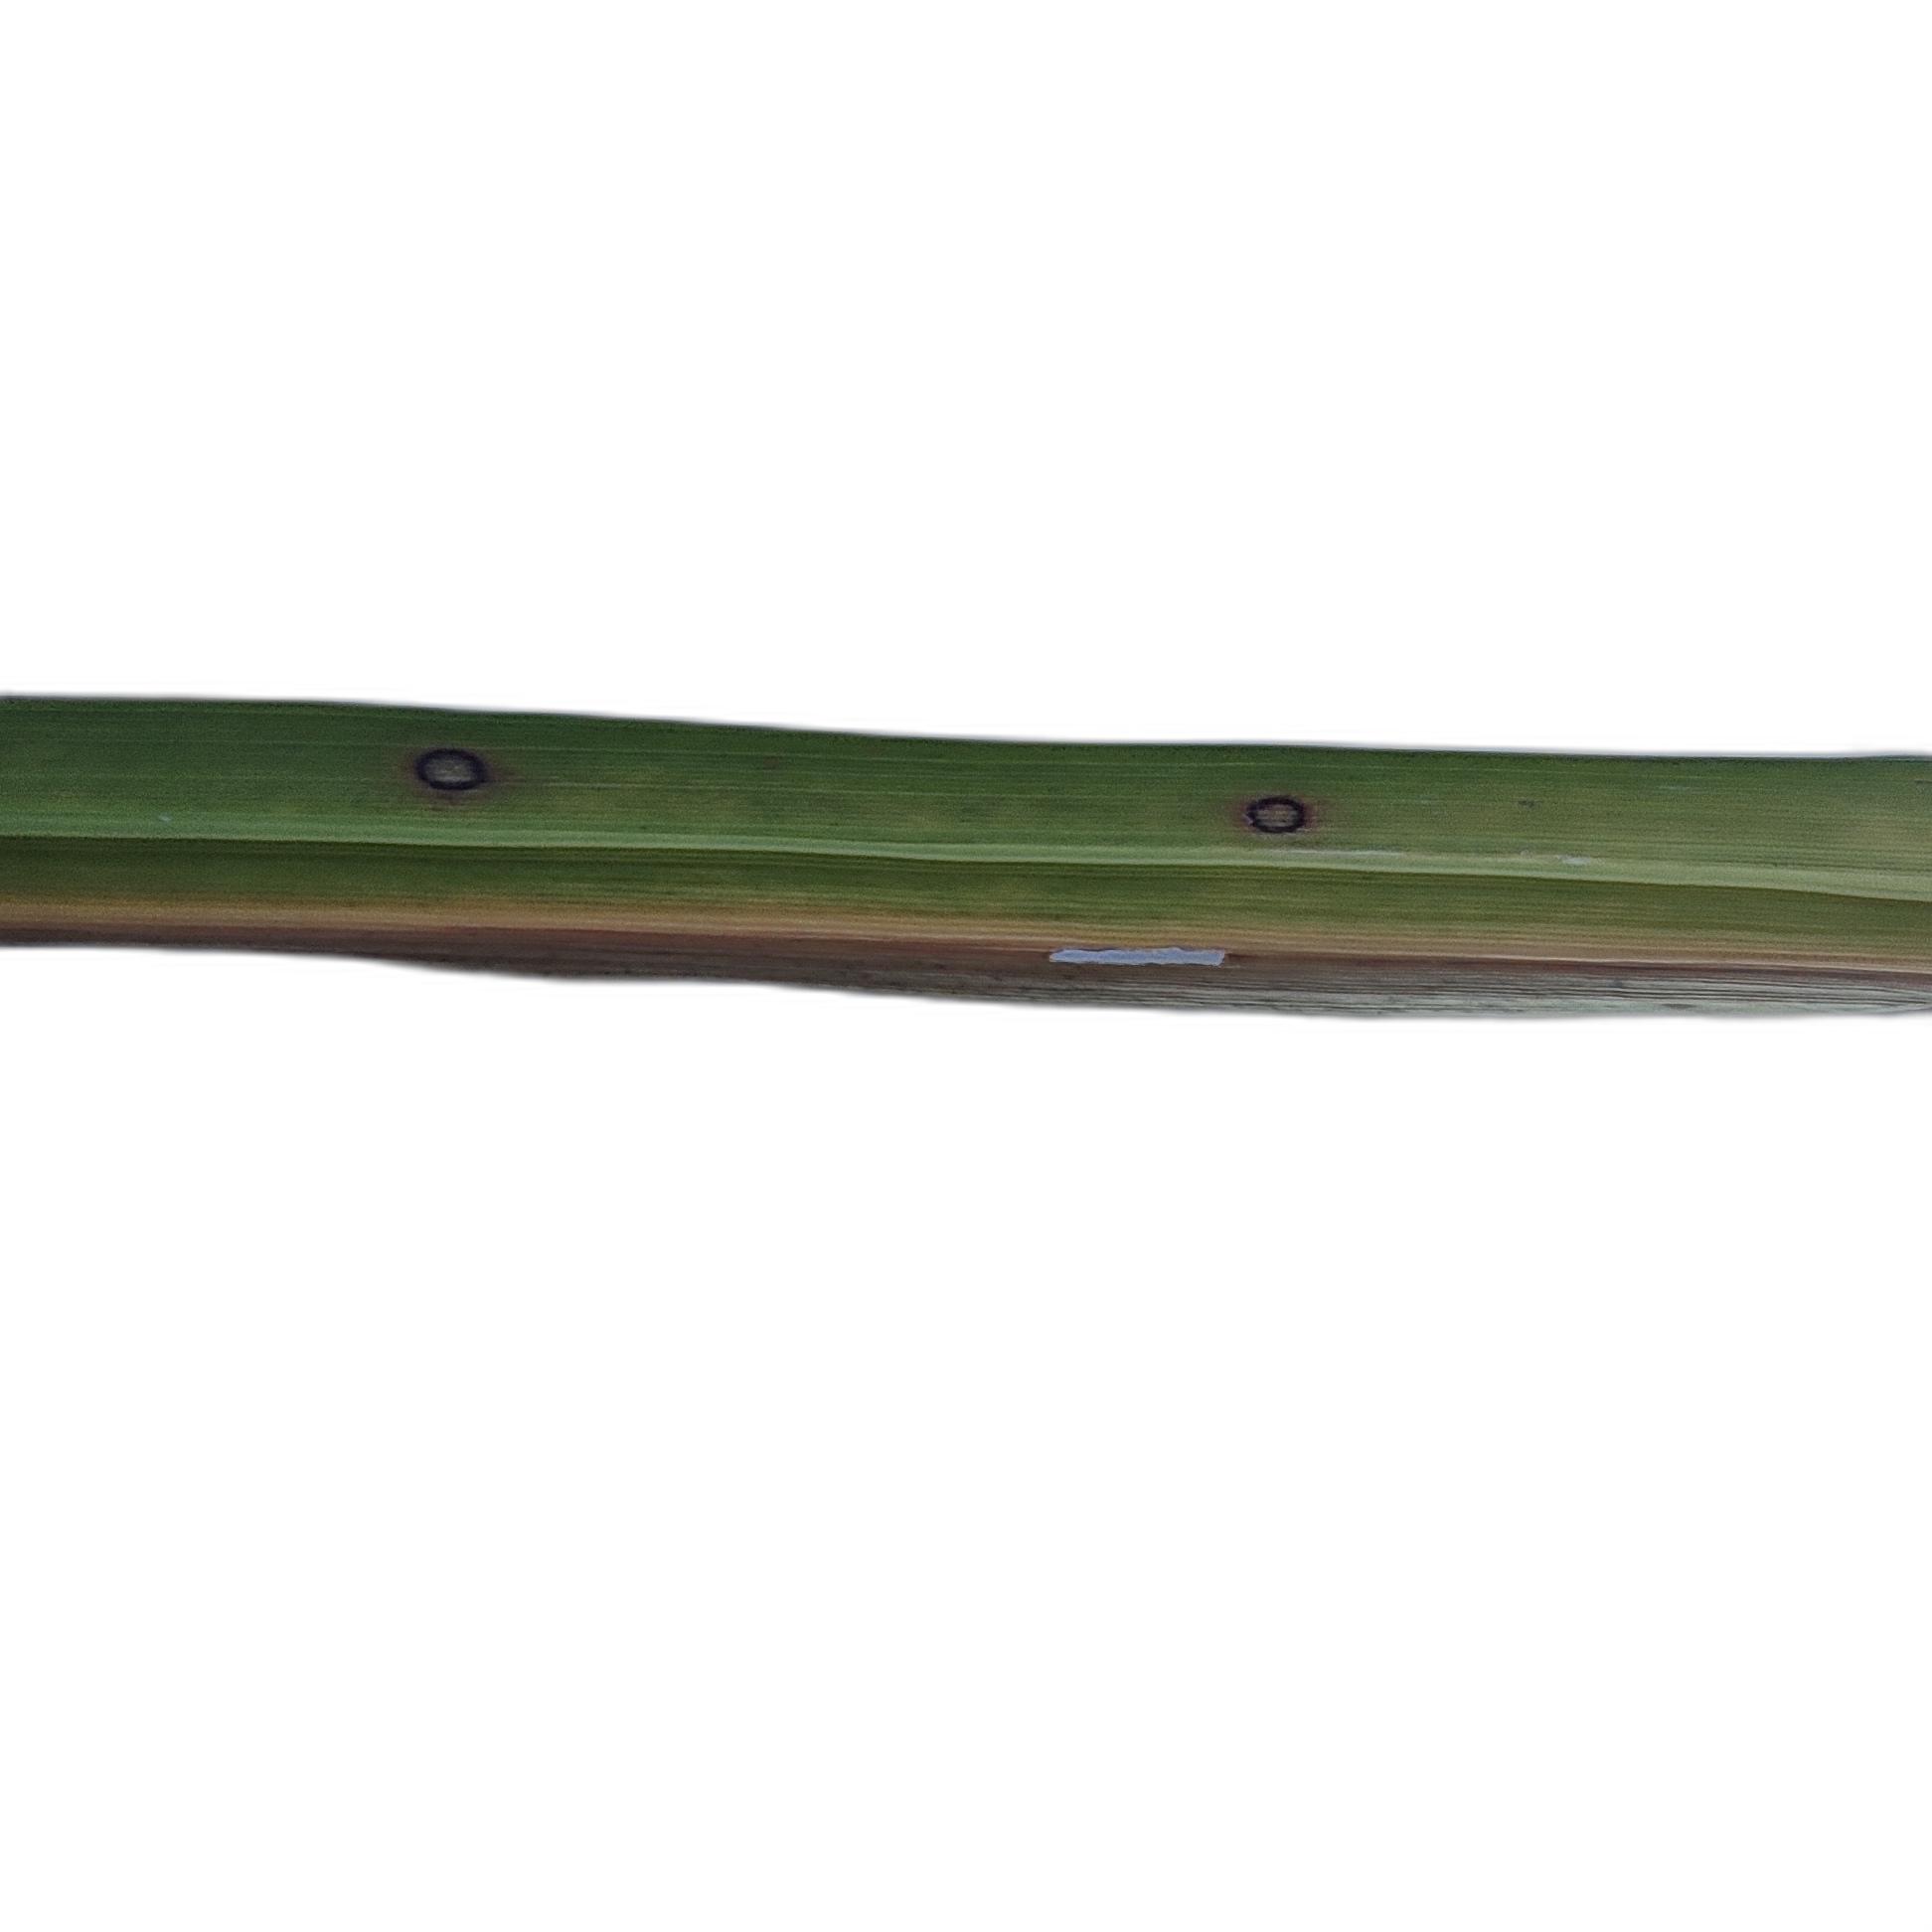
Label: Rice Blast